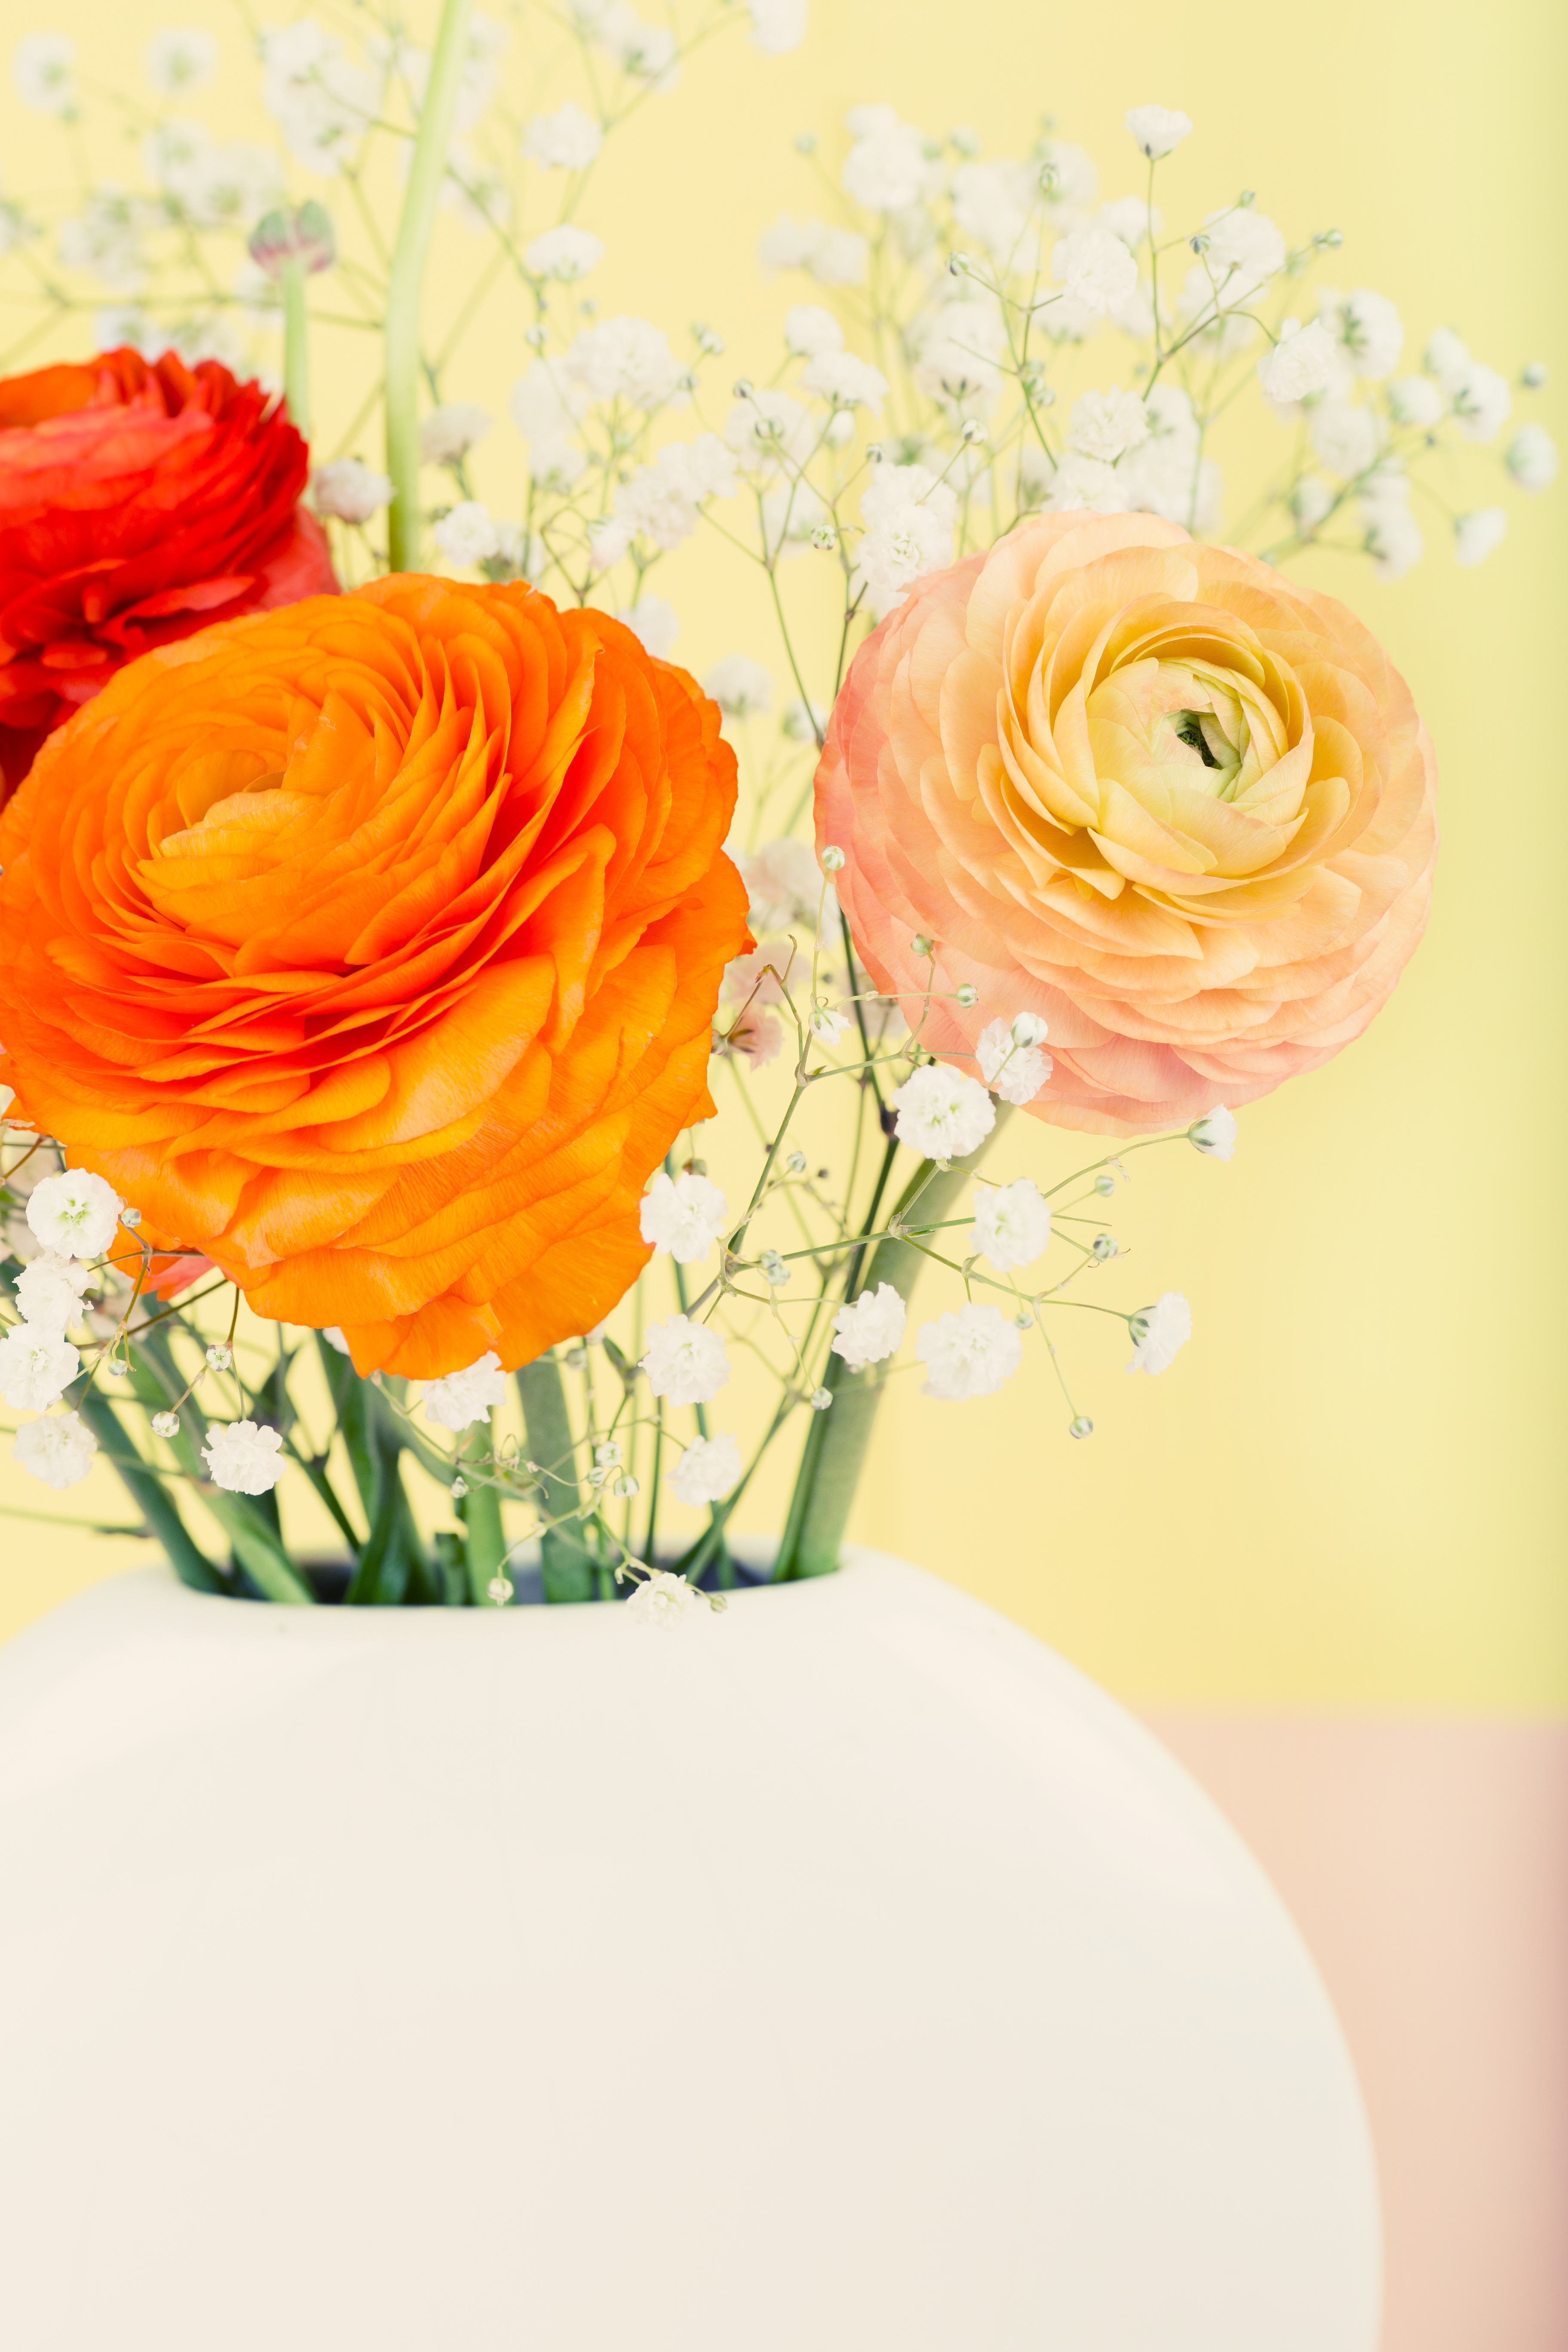
blossom, plant, flower, petal, bloom, bouquet, orange, spring, yellow, pink, illustration, floristry, ranunculus, flowering plant, flower bouquet, flower vase, cut flowers, floral design, land plant, flower arranging